Israel

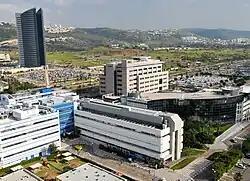
Matam high-tech park in Haifa

The West Bank excluding East Jerusalem is known as the Judea and Samaria Area. The almost 400,000 Israeli settlers residing in the area are considered part of Israel's population, have Knesset representation, are subject to a large part of Israel's civil and criminal laws, and their output is considered part of Israel's economy. The land is not considered part of Israel under Israeli law, as Israel has consciously refrained from annexing the territory, without ever relinquishing its legal claim to the land or defining a border. Israeli political opposition to annexation primarily stems from the perceived "demographic threat" of incorporating the West Bank's Palestinian population into Israel. Outside of the Israeli settlements, the West Bank remains under direct Israeli military rule, and Palestinians in the area cannot become Israeli citizens.